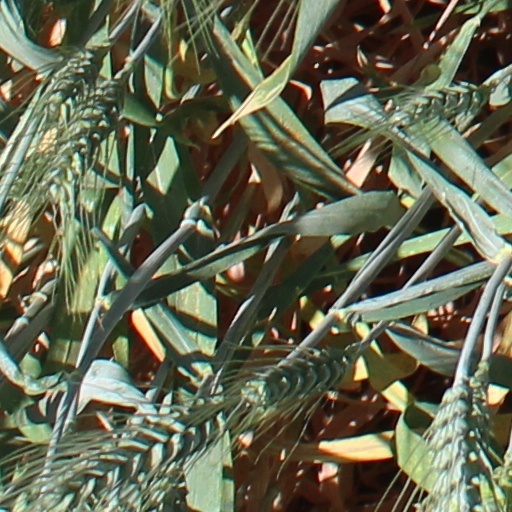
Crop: wheat